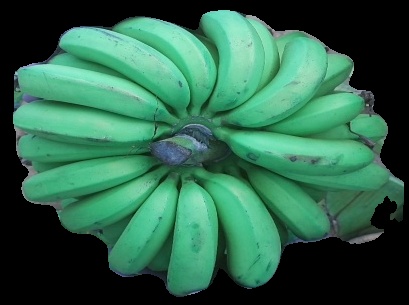
Variety: pachbale
Grade: grade2